Magic (B.o.B song)

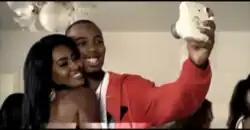
B.o.B (right) in the music video

The music video was released on MTV at midnight on September 3, 2010. The video features B.o.B trying to wake himself up from a dream. He was also performing with Rivers Cuomo in the video on a stage at a wild party. In addition, Paul Iacono from the MTV show "The Hard Times of RJ Berger" is featured dancing on stage. The video was directed by Sanaa Hamri.